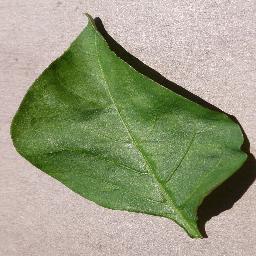
Label: Pepper,_bell___healthy